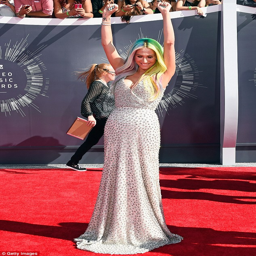
reach for the stars : person looked incredible in the gorgeous gown complete with a low - cut neckline and studded detail on sunday